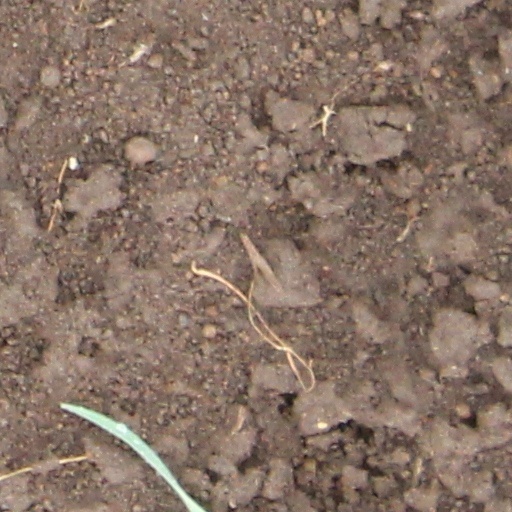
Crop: wheat